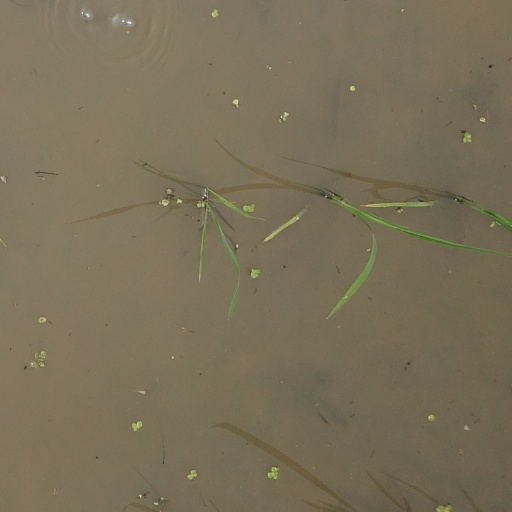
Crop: rice